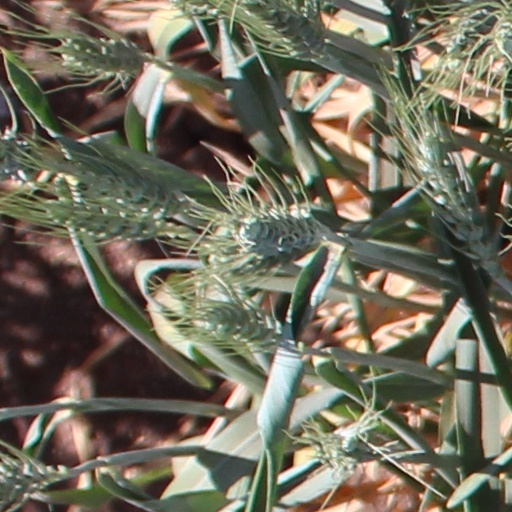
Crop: wheat